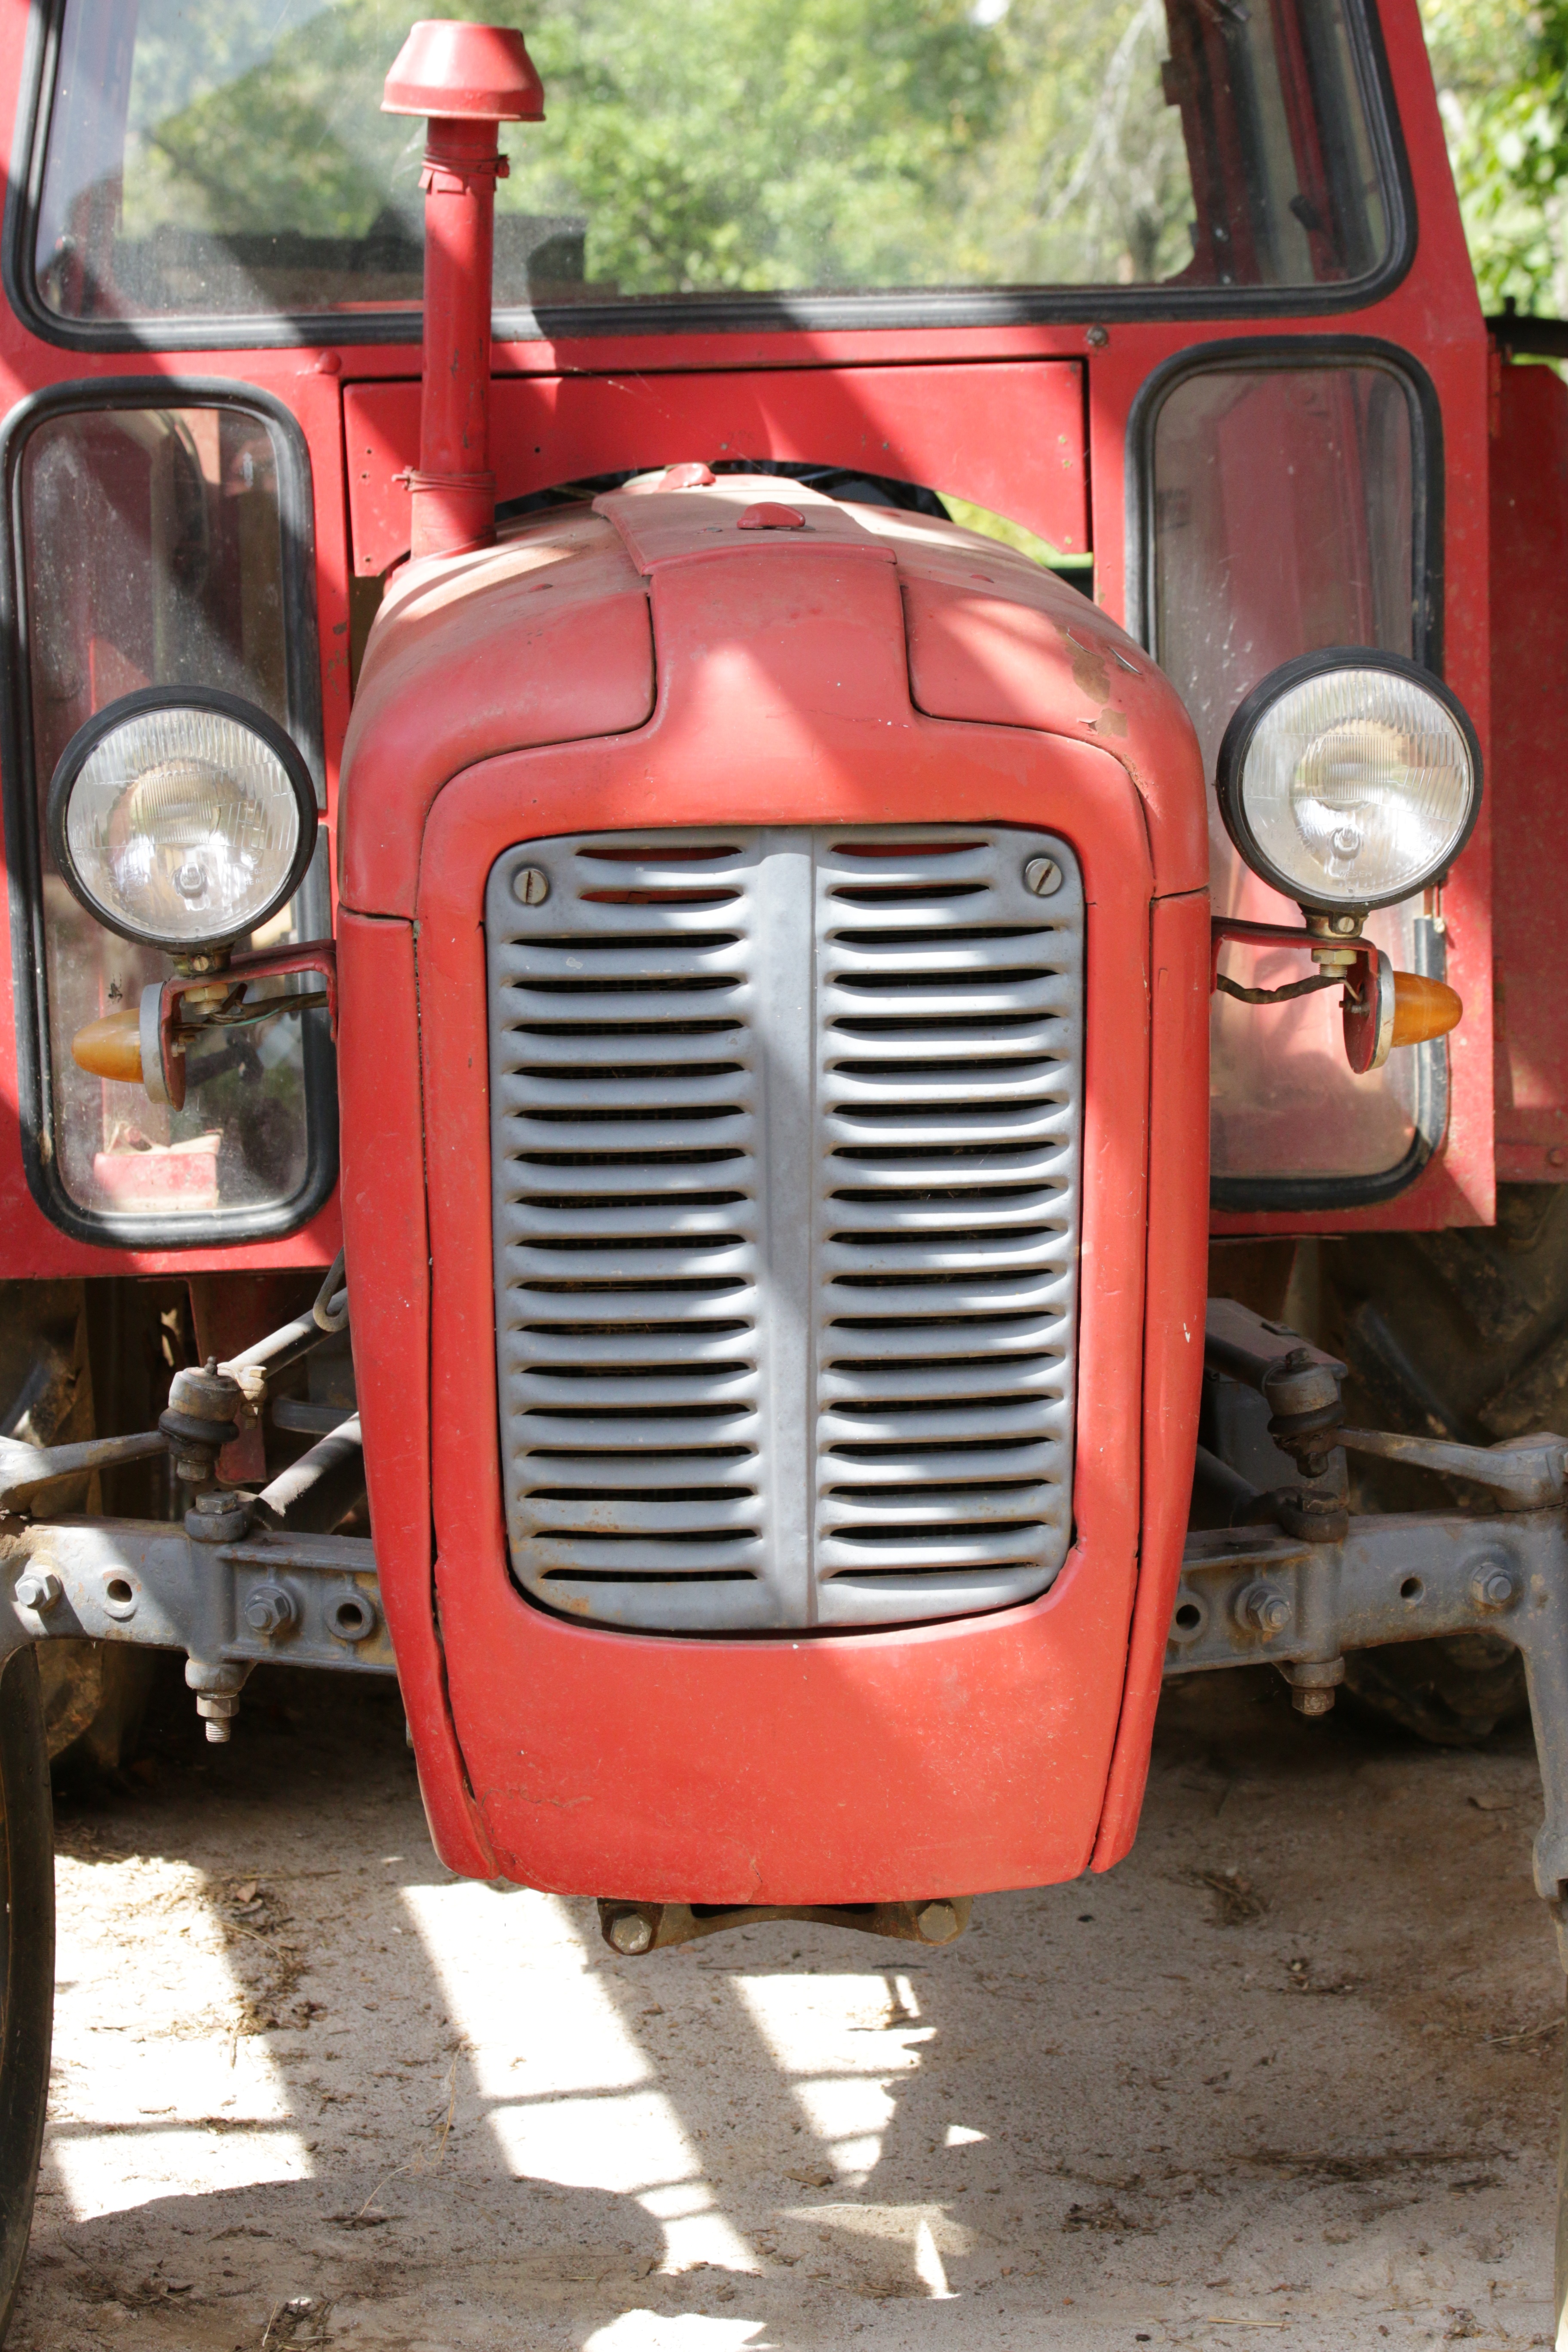
car, tractor, looking, truck, vehicle, motor vehicle, vintage car, bumper, you, am, at, i, antique car, city car, land vehicle, automobile make, automotive exterior, light commercial vehicle